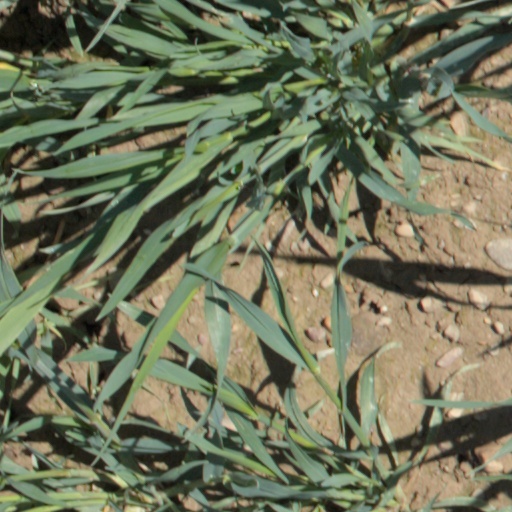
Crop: wheat